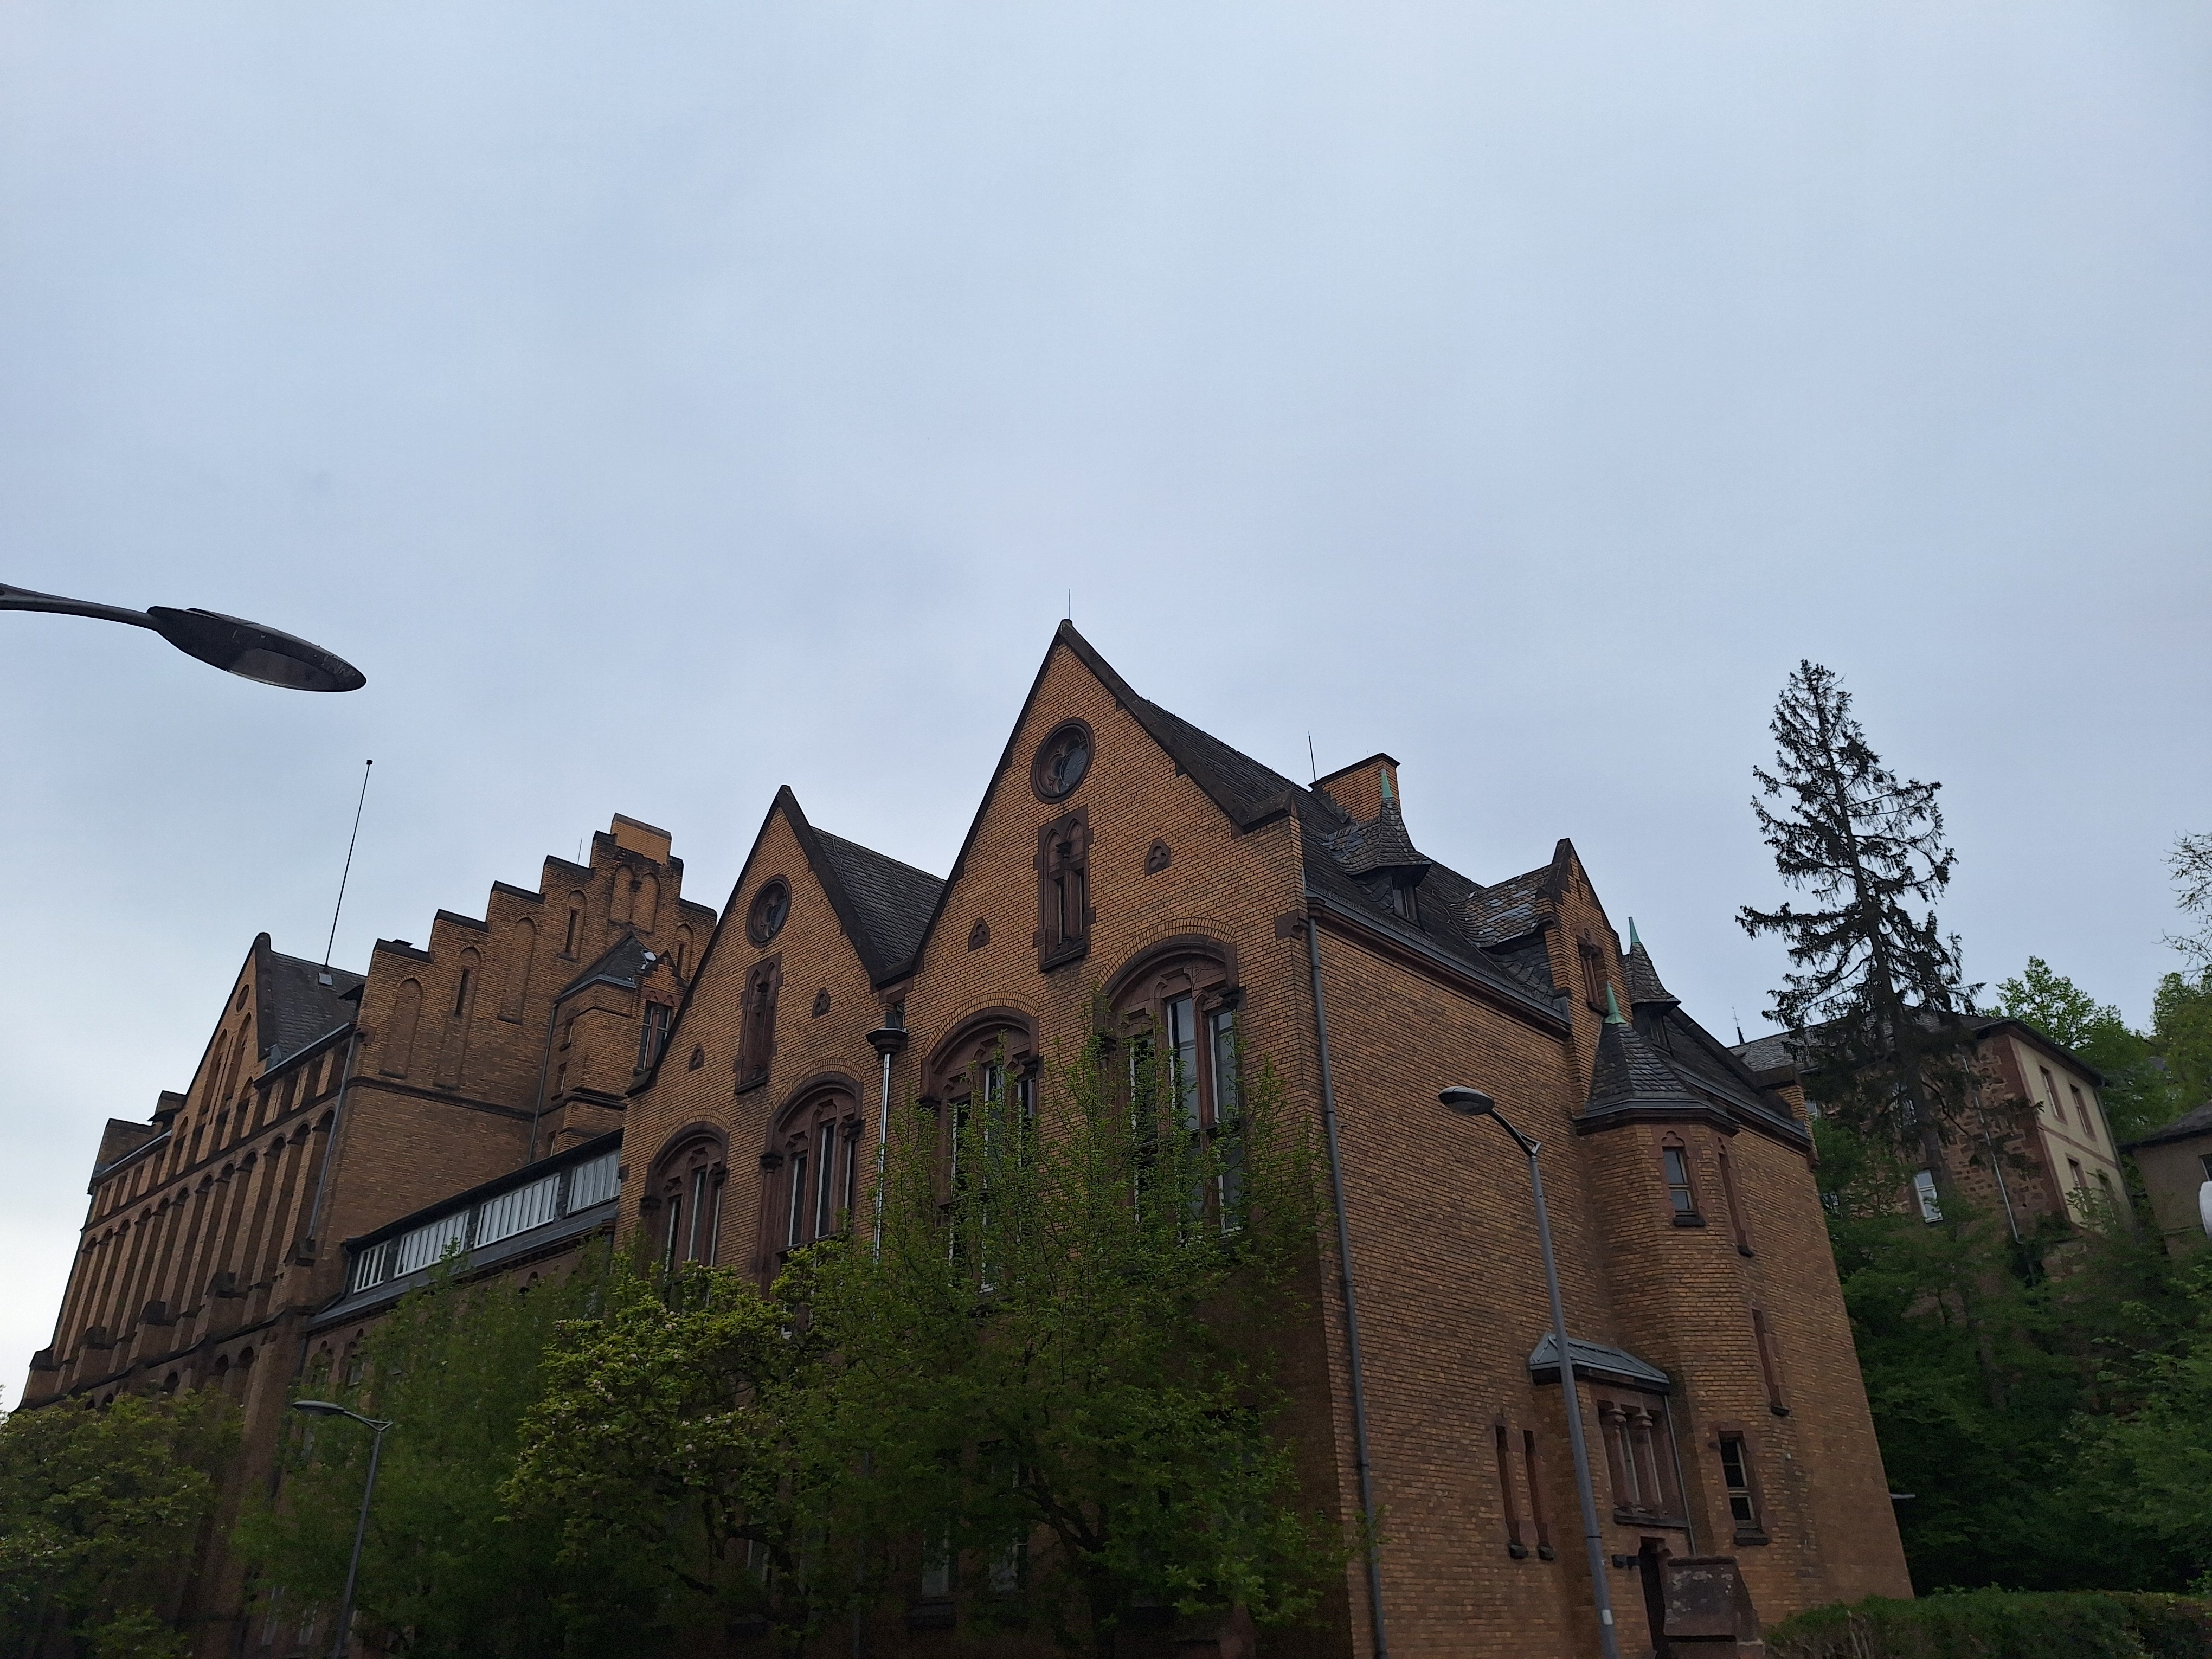
Building: Universitätsstraße 25